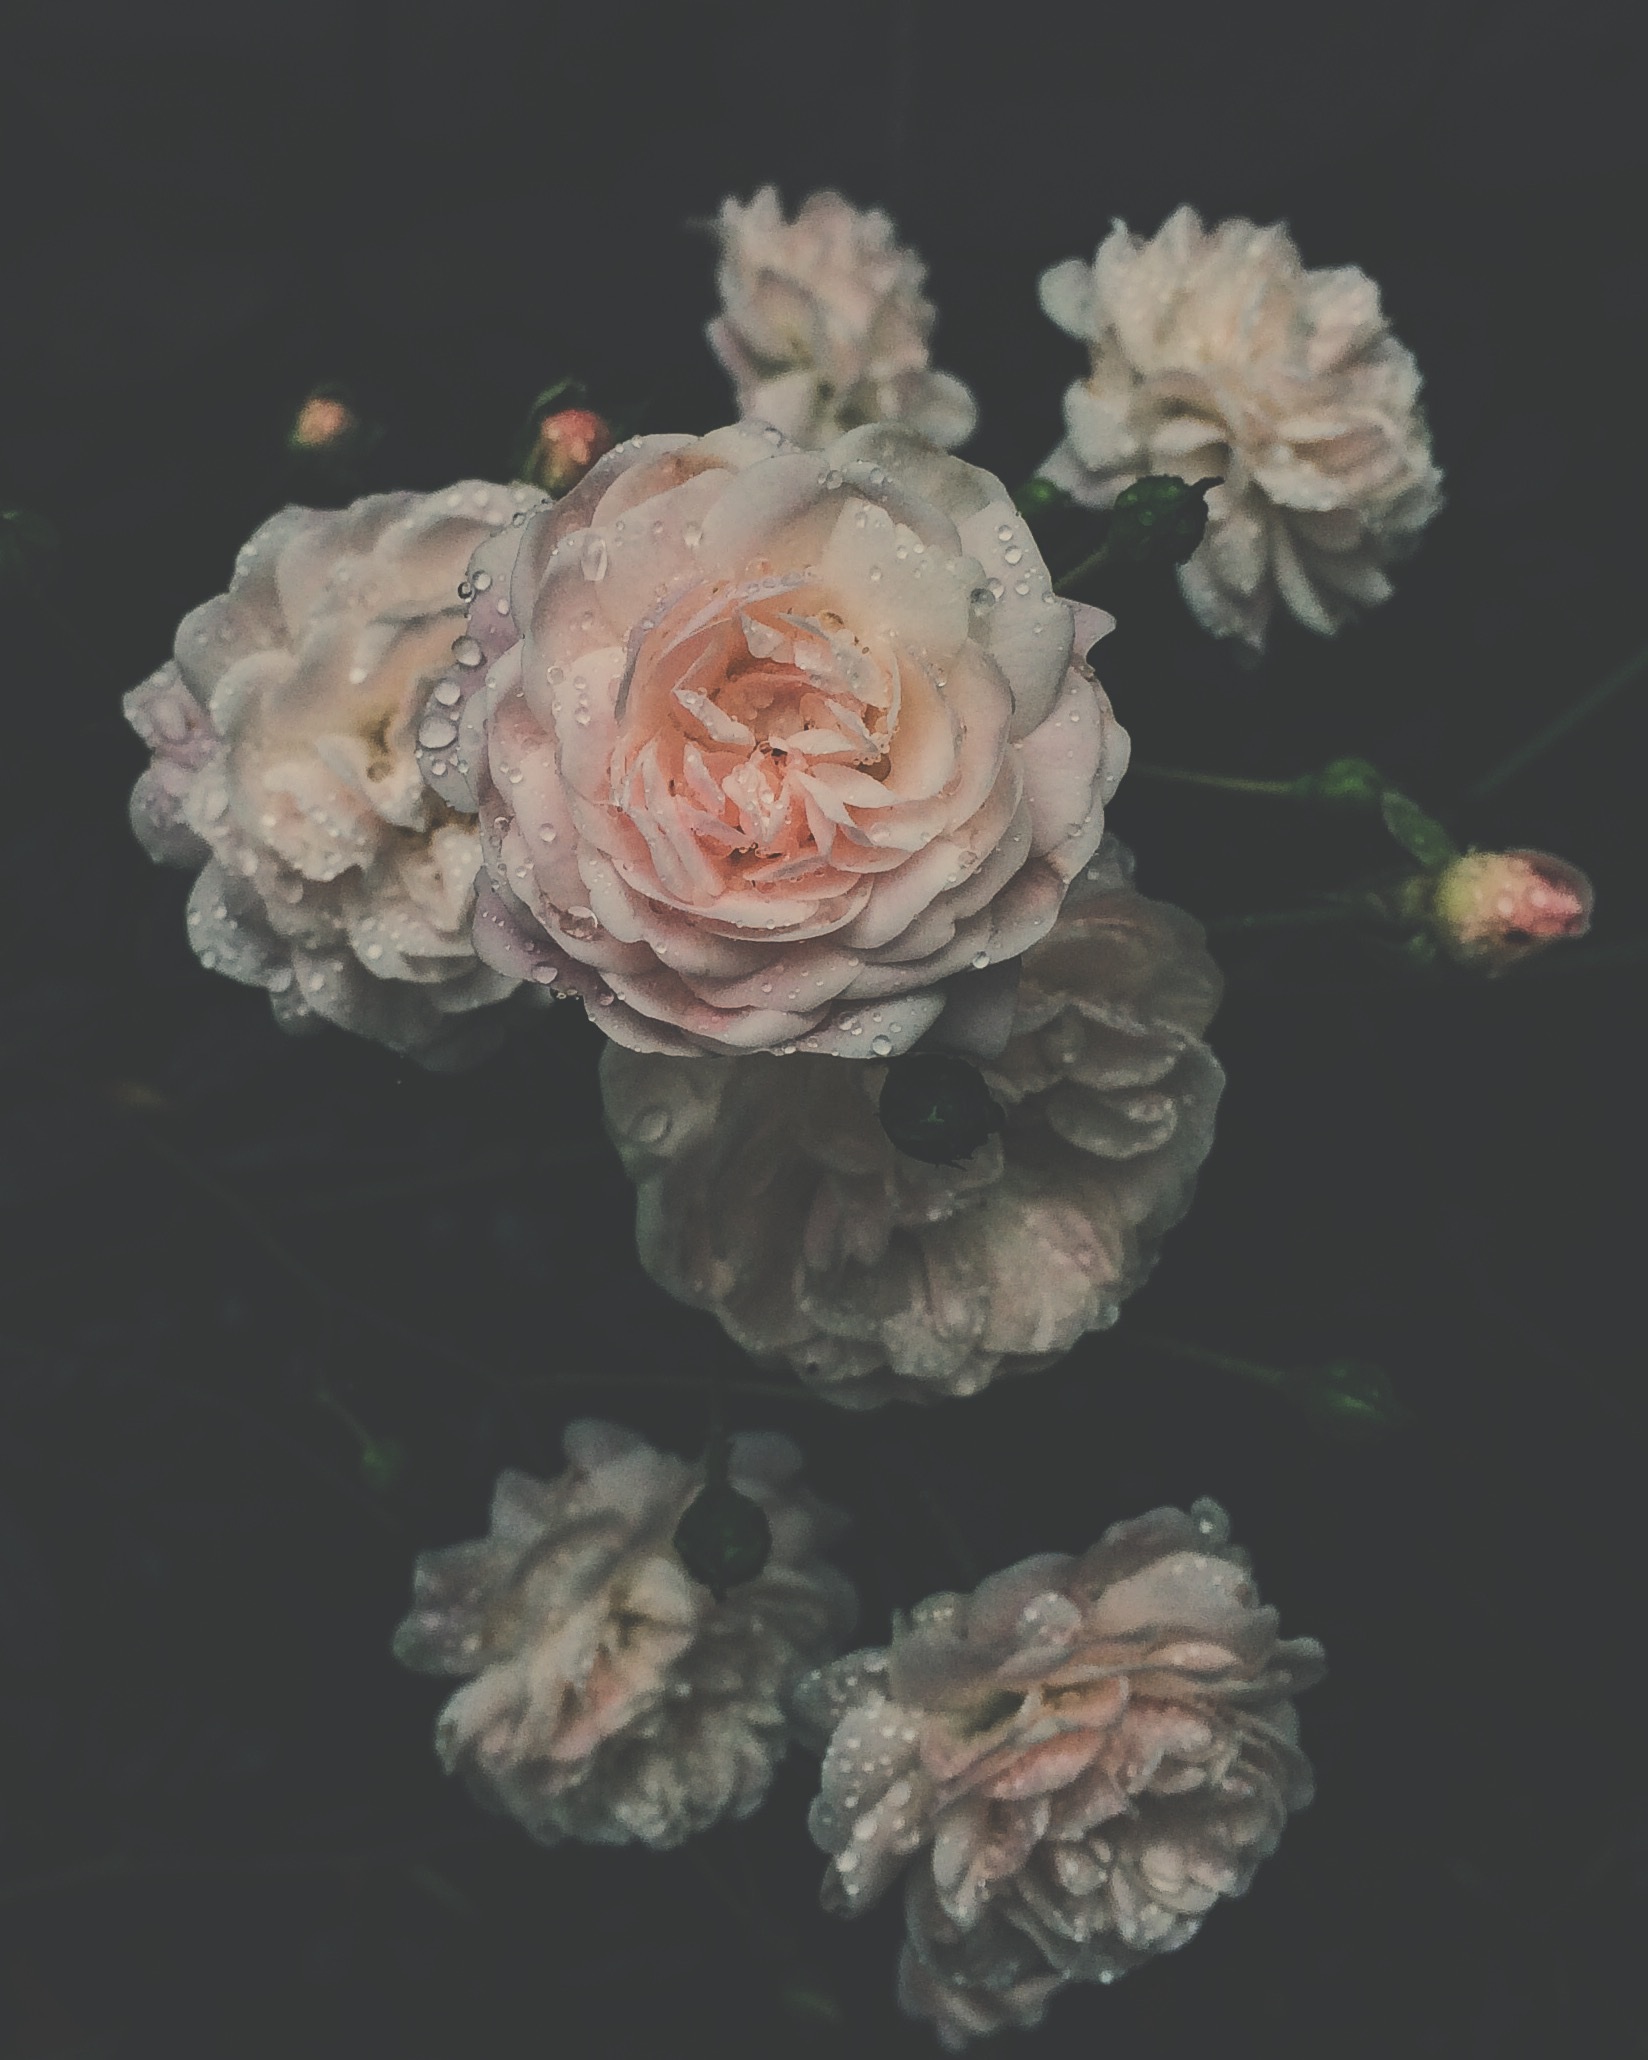
blossom, plant, flower, petal, rose, pink, flora, still life, painting, floristry, peony, flowering plant, garden roses, still life photography, land plant